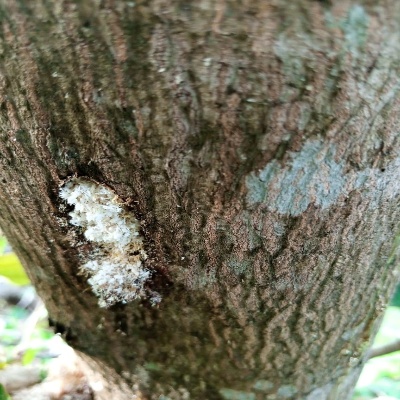
Crop: Cashew
Condition: gumosis